German Instrument of Surrender

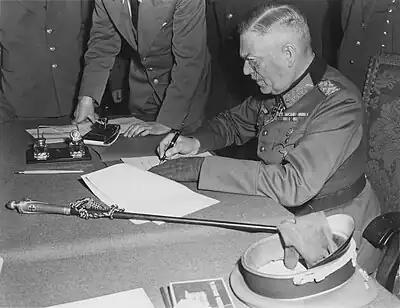
Field-Marshal Wilhelm Keitel signing the unconditional surrender document, 8 May 1945

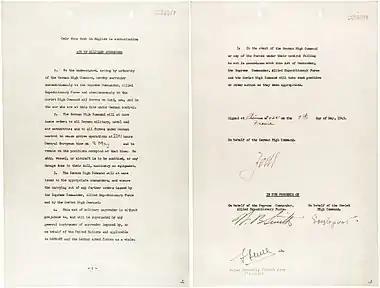
Instrument of Surrender document

The German Instrument of Surrender was a legal document effecting the unconditional surrender of the remaining German armed forces to the Allies, ending World War II in Europe. It was signed at 22:43 CET on 8 May 1945 and took effect at 23:01 CET on the same day.